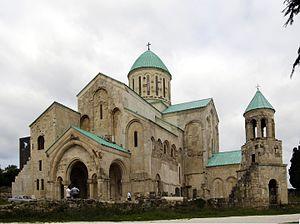
La cathédrale de Bagrati est une cathédrale construite au XIᵉ siècle dans la ville de Kutaisi, en Géorgie. Aujourd'hui en ruines, elle est un chef-d'œuvre de l'architecture médiévale géorgienne.
Bagrat III est le fondateur du royaume unifié de Géorgie. Appartenant à la dynastie des Bagrations, il devient rapidement l'héritier de sa famille en se faisant adopter par le puissant David III le Curopalate. En quelques années, grâce à une stratégie basée sur les alliances familiales et les conquêtes, il unifie tout le nord de la Transcaucasie et se retrouve bientôt suzerain de la totalité du Caucase.
L'Iméréthie, ou parfois Imérétie, est aujourd'hui une région administrative de la Géorgie moderne. Elle a été une province historique qui fut le siège d'un royaume indépendant. La région couvre le centre de l'ancien royaume homonyme. Sa capitale est Koutaïssi.